Battle of Manners Street

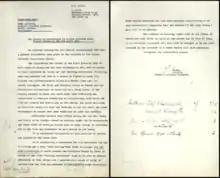
NZ Army minute describing the incident as a simple brawl between merchant seamen and servicemen

The Battle of Manners Street refers to a riot involving American servicemen and New Zealand servicemen and civilians outside the Allied Services Club in Manners Street, Te Aro, Wellington in 1943. The club was a social centre, open to all military personnel.